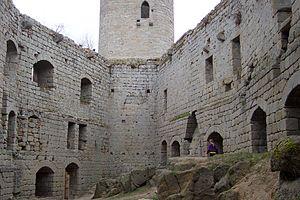
Cour intérieure du château d'Andlau (Alsace)
Le château d'Andlau se situe dans la commune française d'Andlau, dans le département du Bas-Rhin.